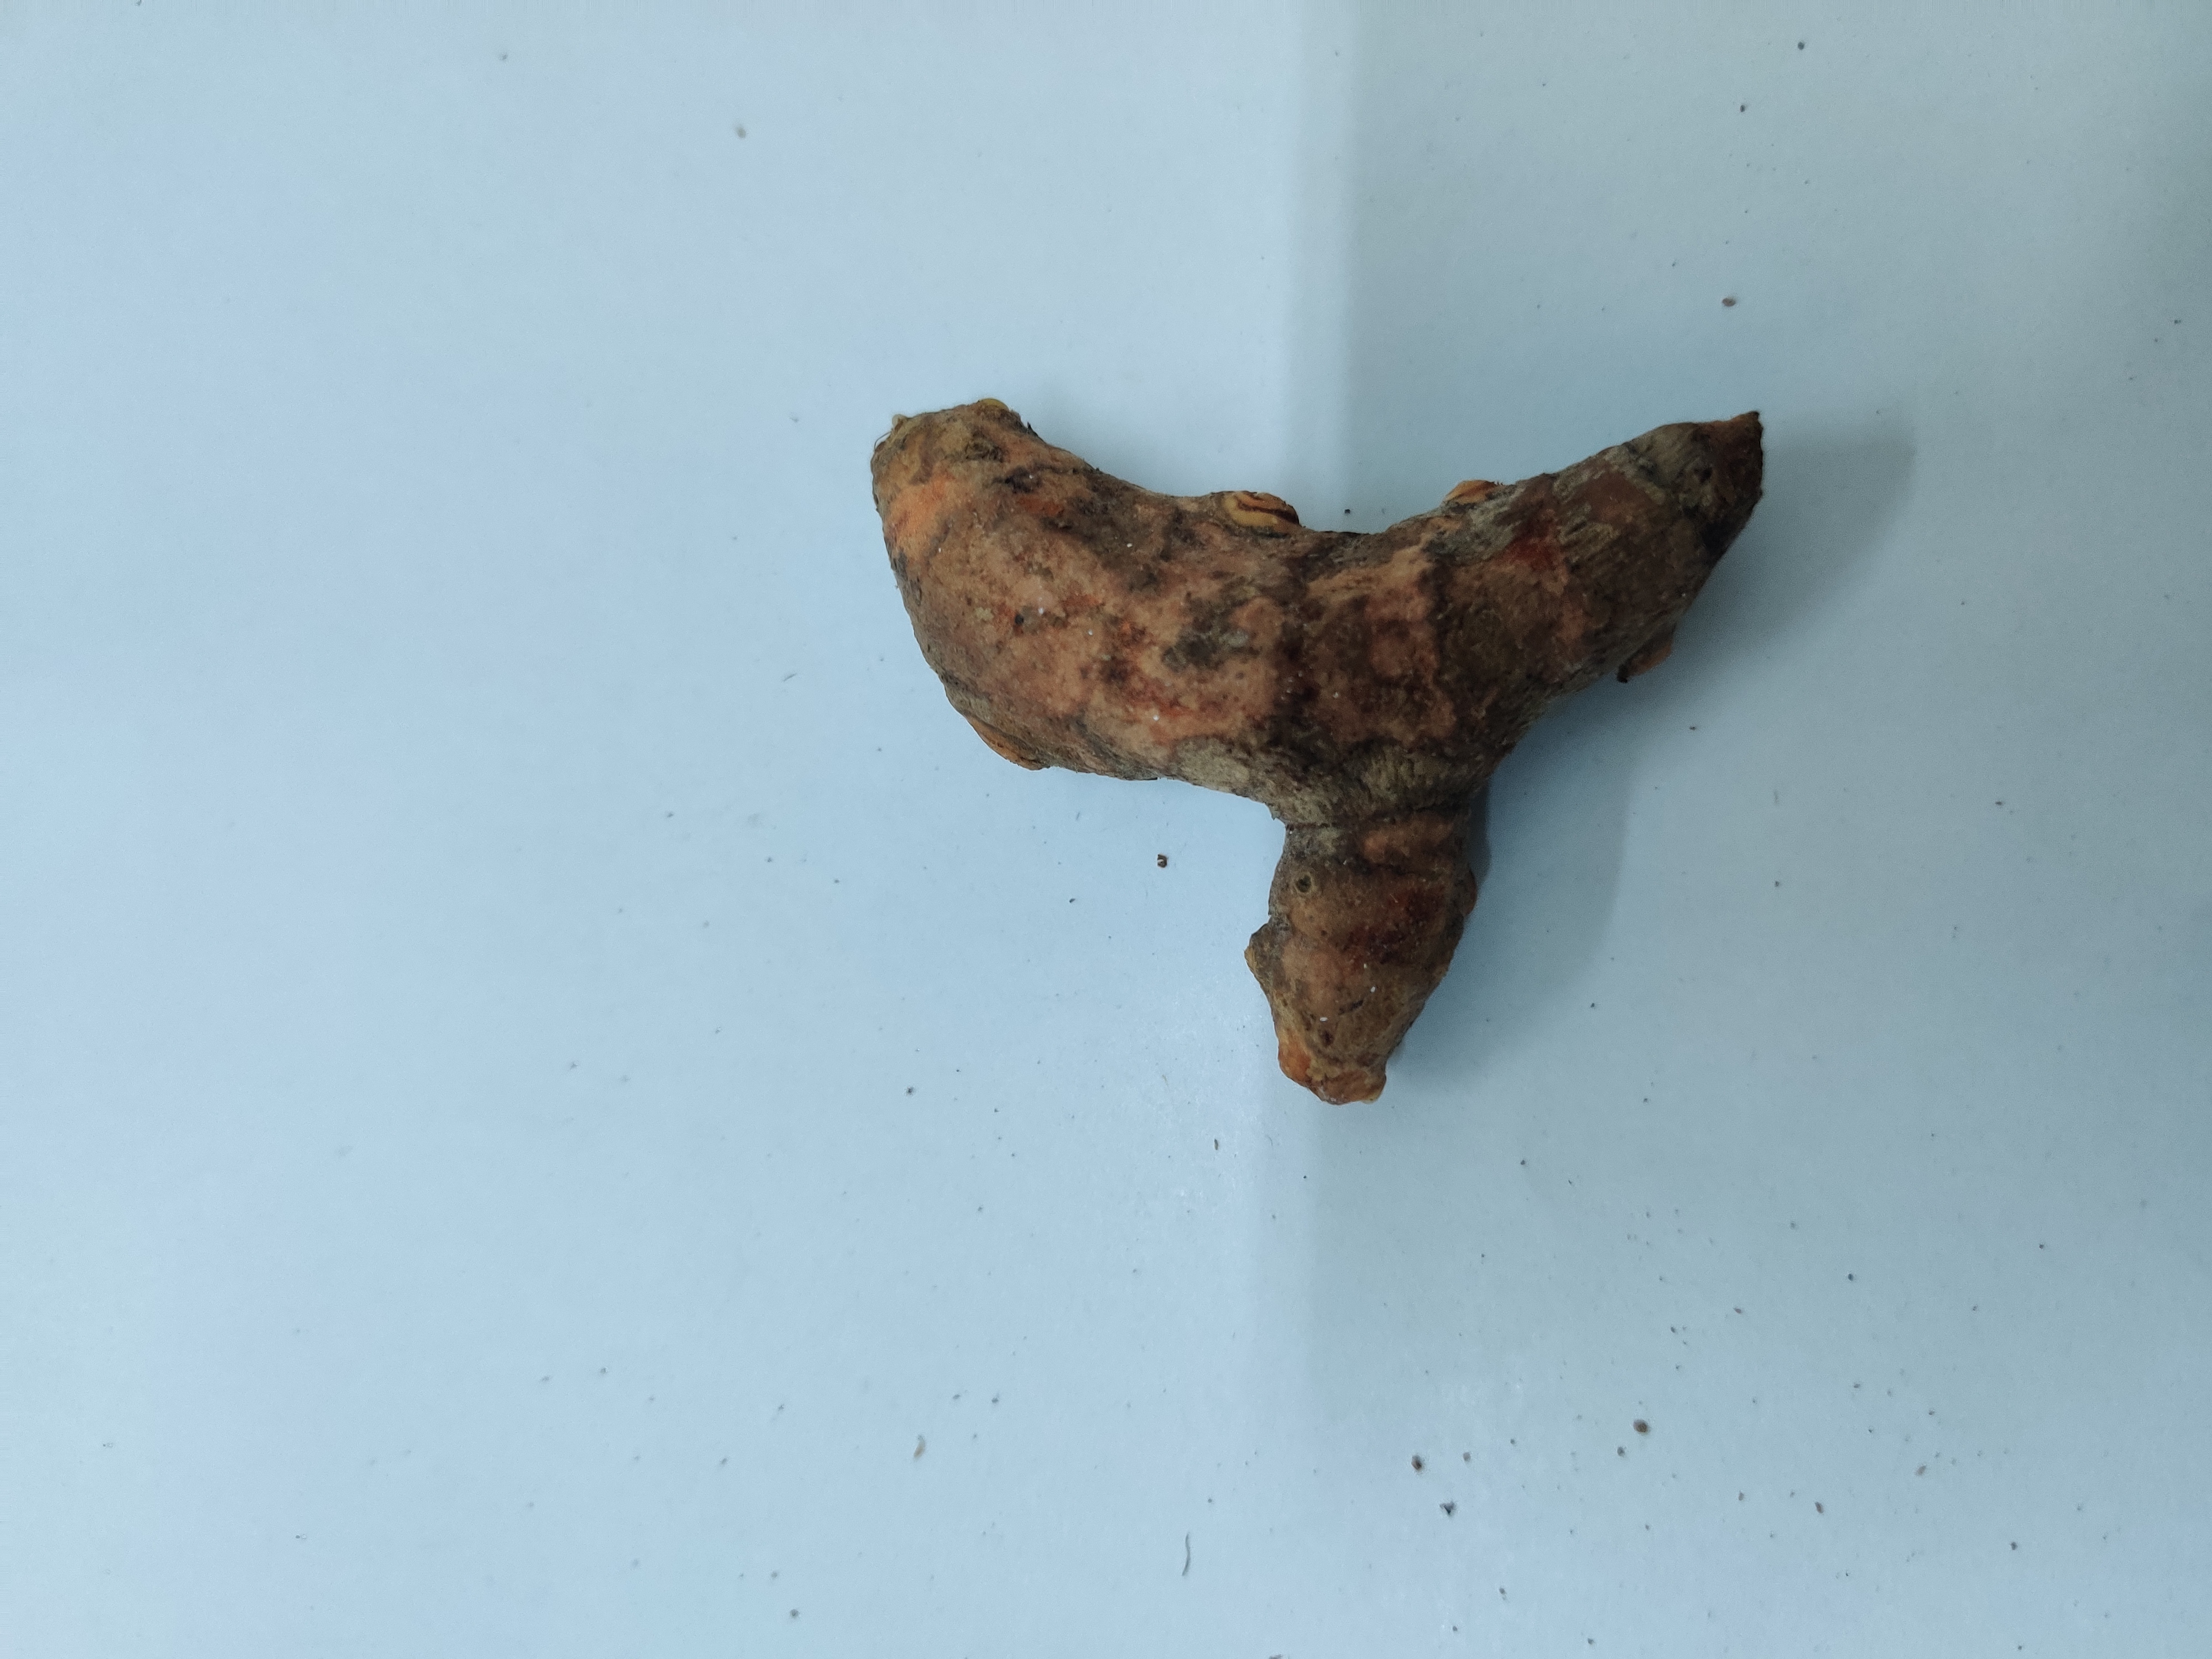
Crop: Turmeric
Condition: Severely Damaged